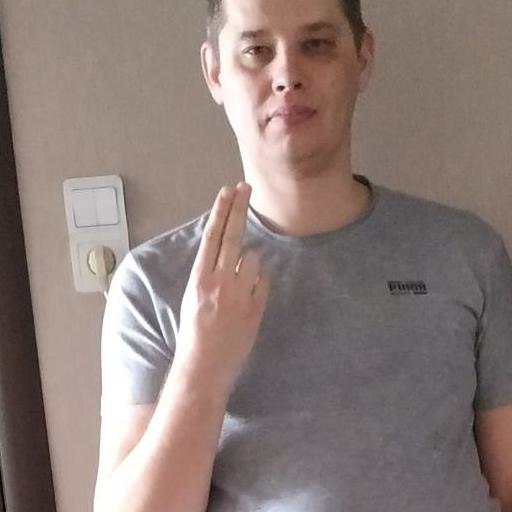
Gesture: two_up_inverted